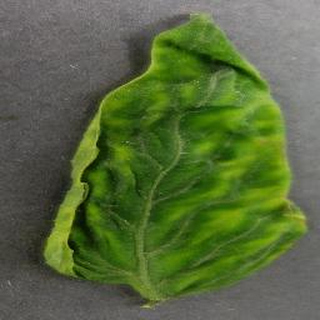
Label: tomato_yellow_leaf_curl_virus